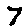
Label: 7